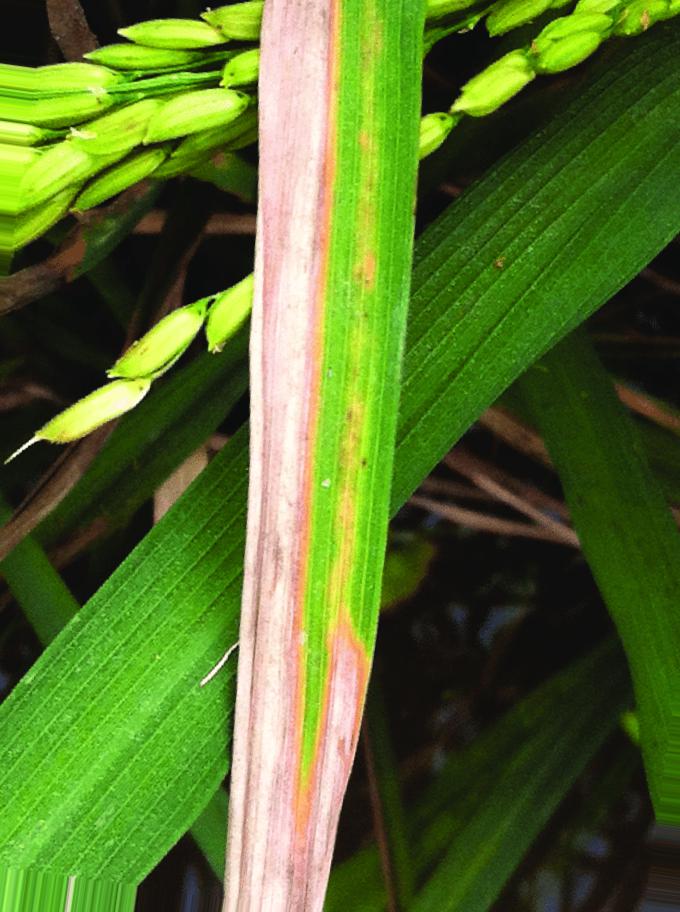
Nhãn: Bệnh Bạc lá (Bacterial leaf blight)